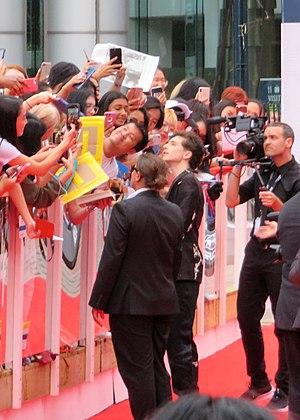
Timothée Hal Chalamet, né le 27 décembre 1995 à New York, est un acteur franco-américain.